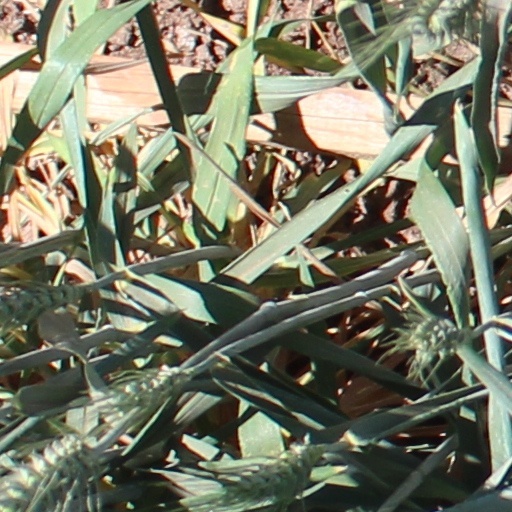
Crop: wheat